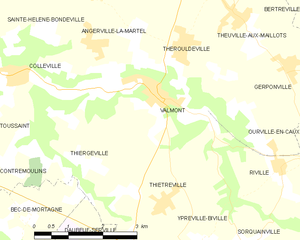
Carte des communes françaises Valmont